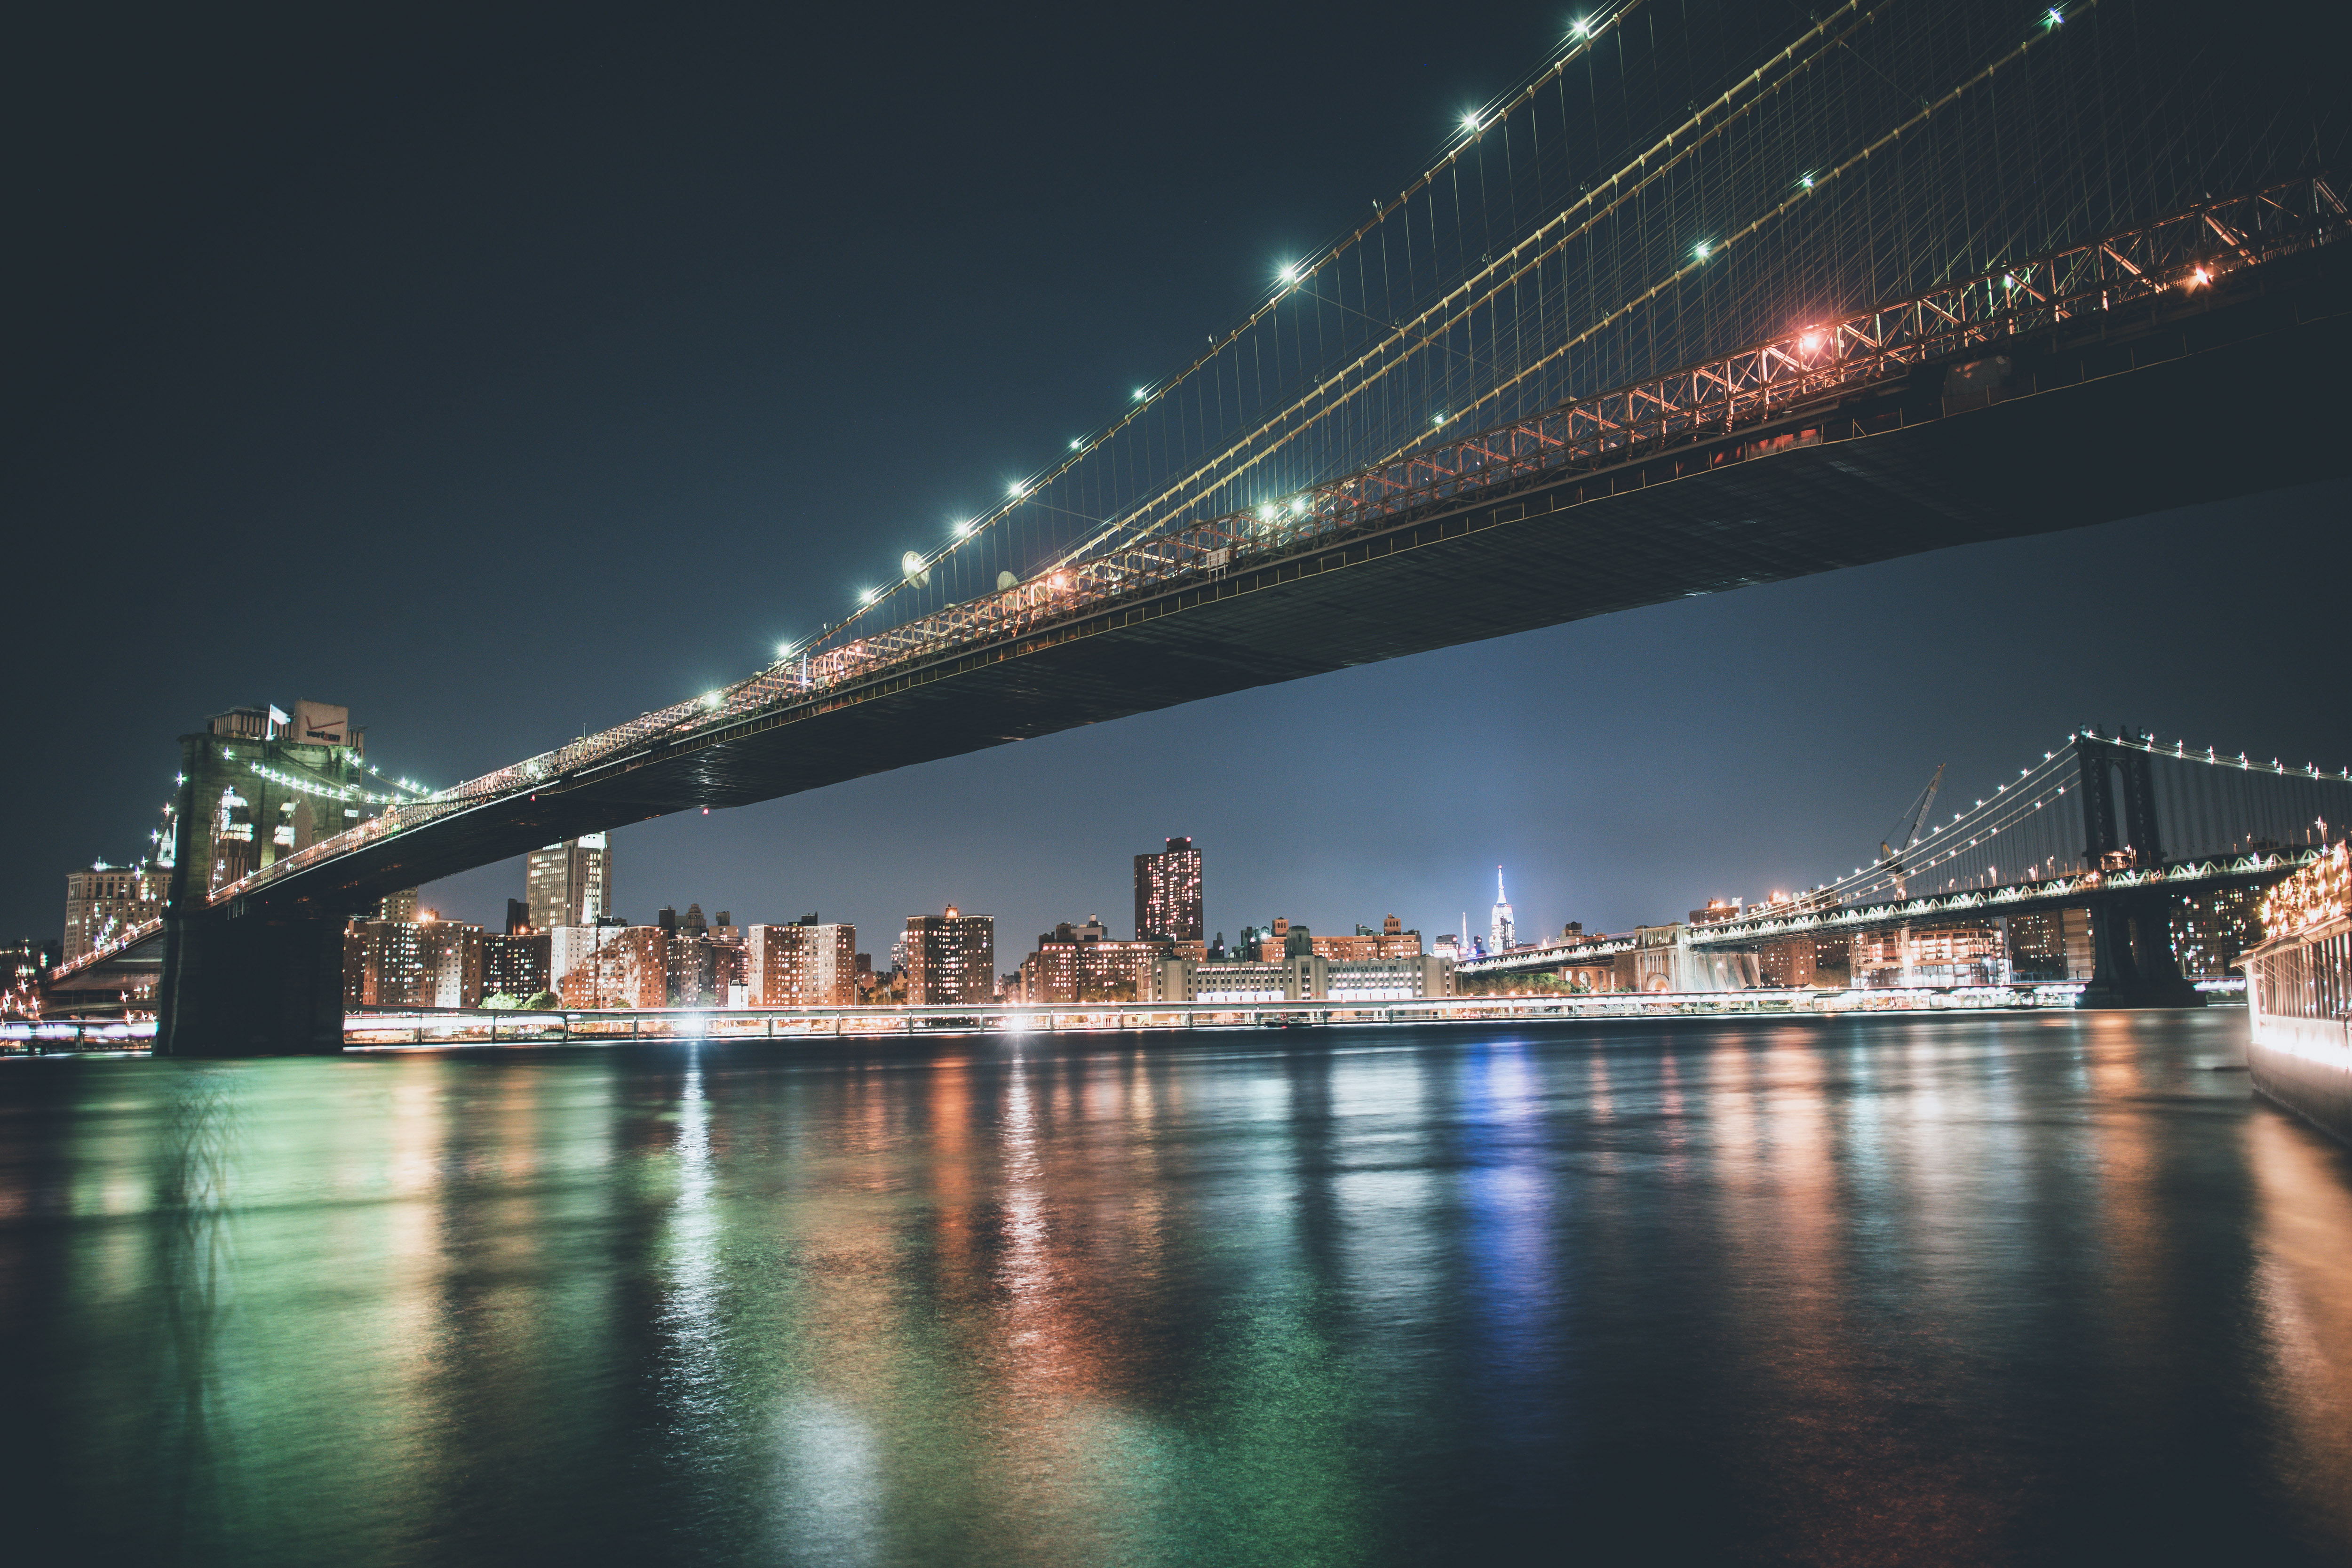
city, night, bridge, metropolitan area, water, cityscape, landmark, sky, light, suspension bridge, skyline, fixed link, urban area, reflection, cable stayed bridge, human settlement, lighting, architecture, metropolis, skyway, river, beam bridge, downtown, cantilever bridge, nonbuilding structure, midnight, cloud, extradosed bridge, evening, overpass, skyscraper, harbor, tourism, bay